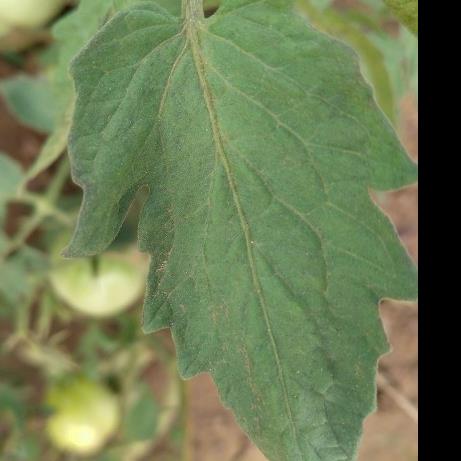
Crop: Tomato
Condition: healthy-leaf